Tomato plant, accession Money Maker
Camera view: horizontal (90 deg, fisheye); turntable rotation: 330 degrees
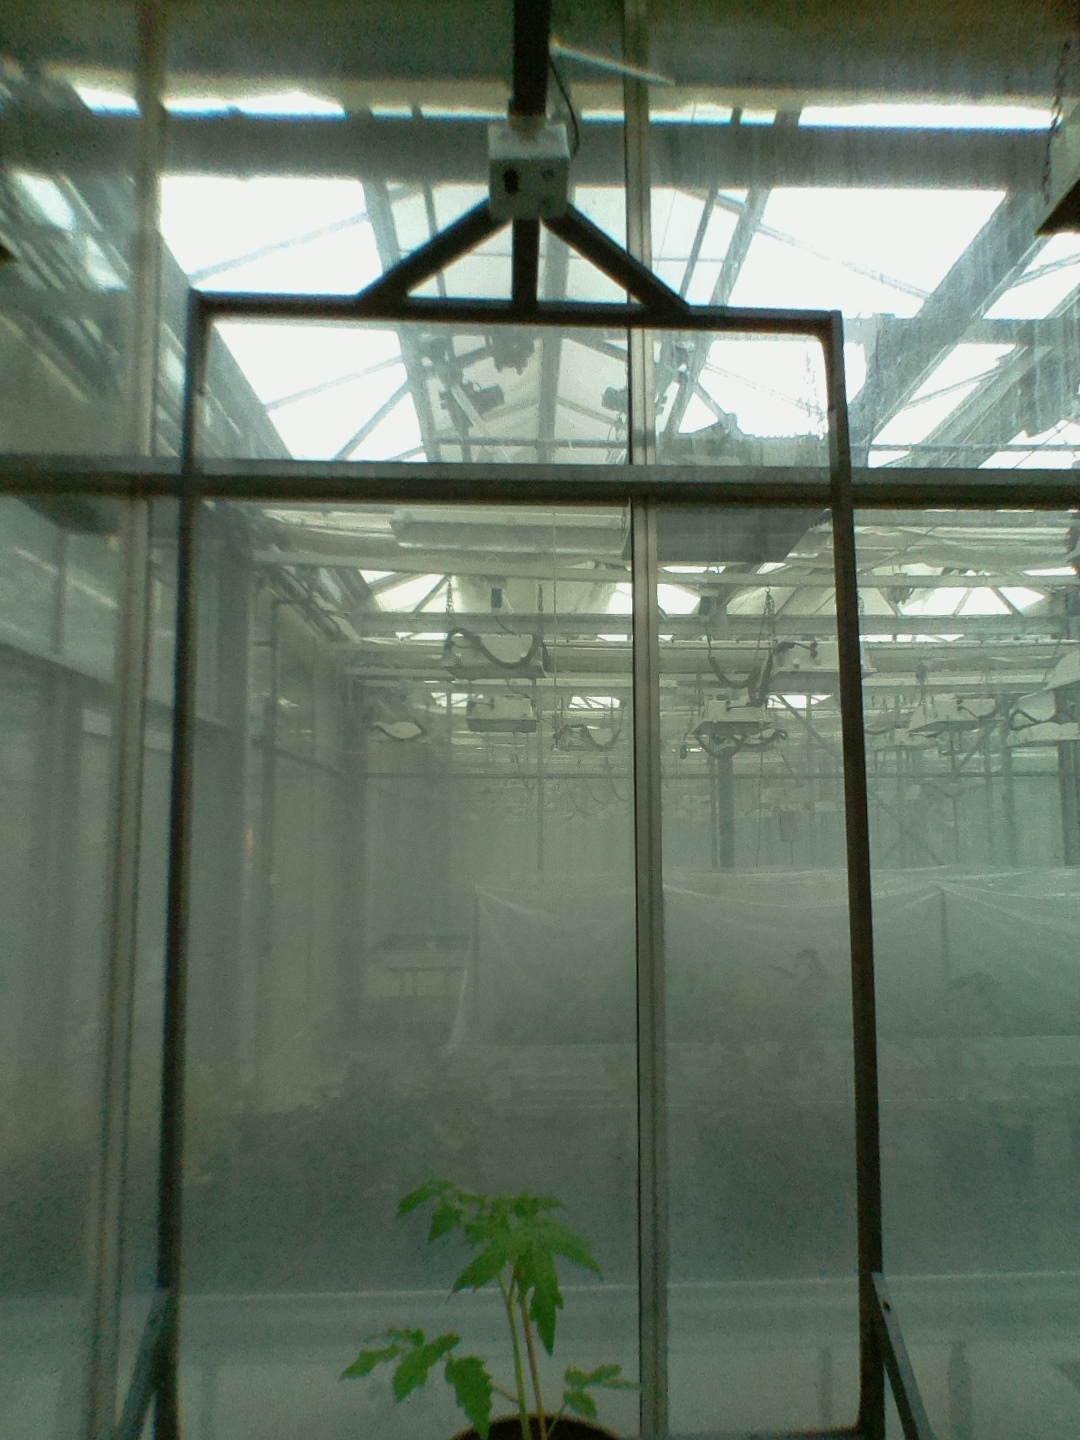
BBCH growth stage 13: 6 of true leaves visible